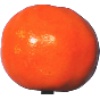
Label: Clementine 1